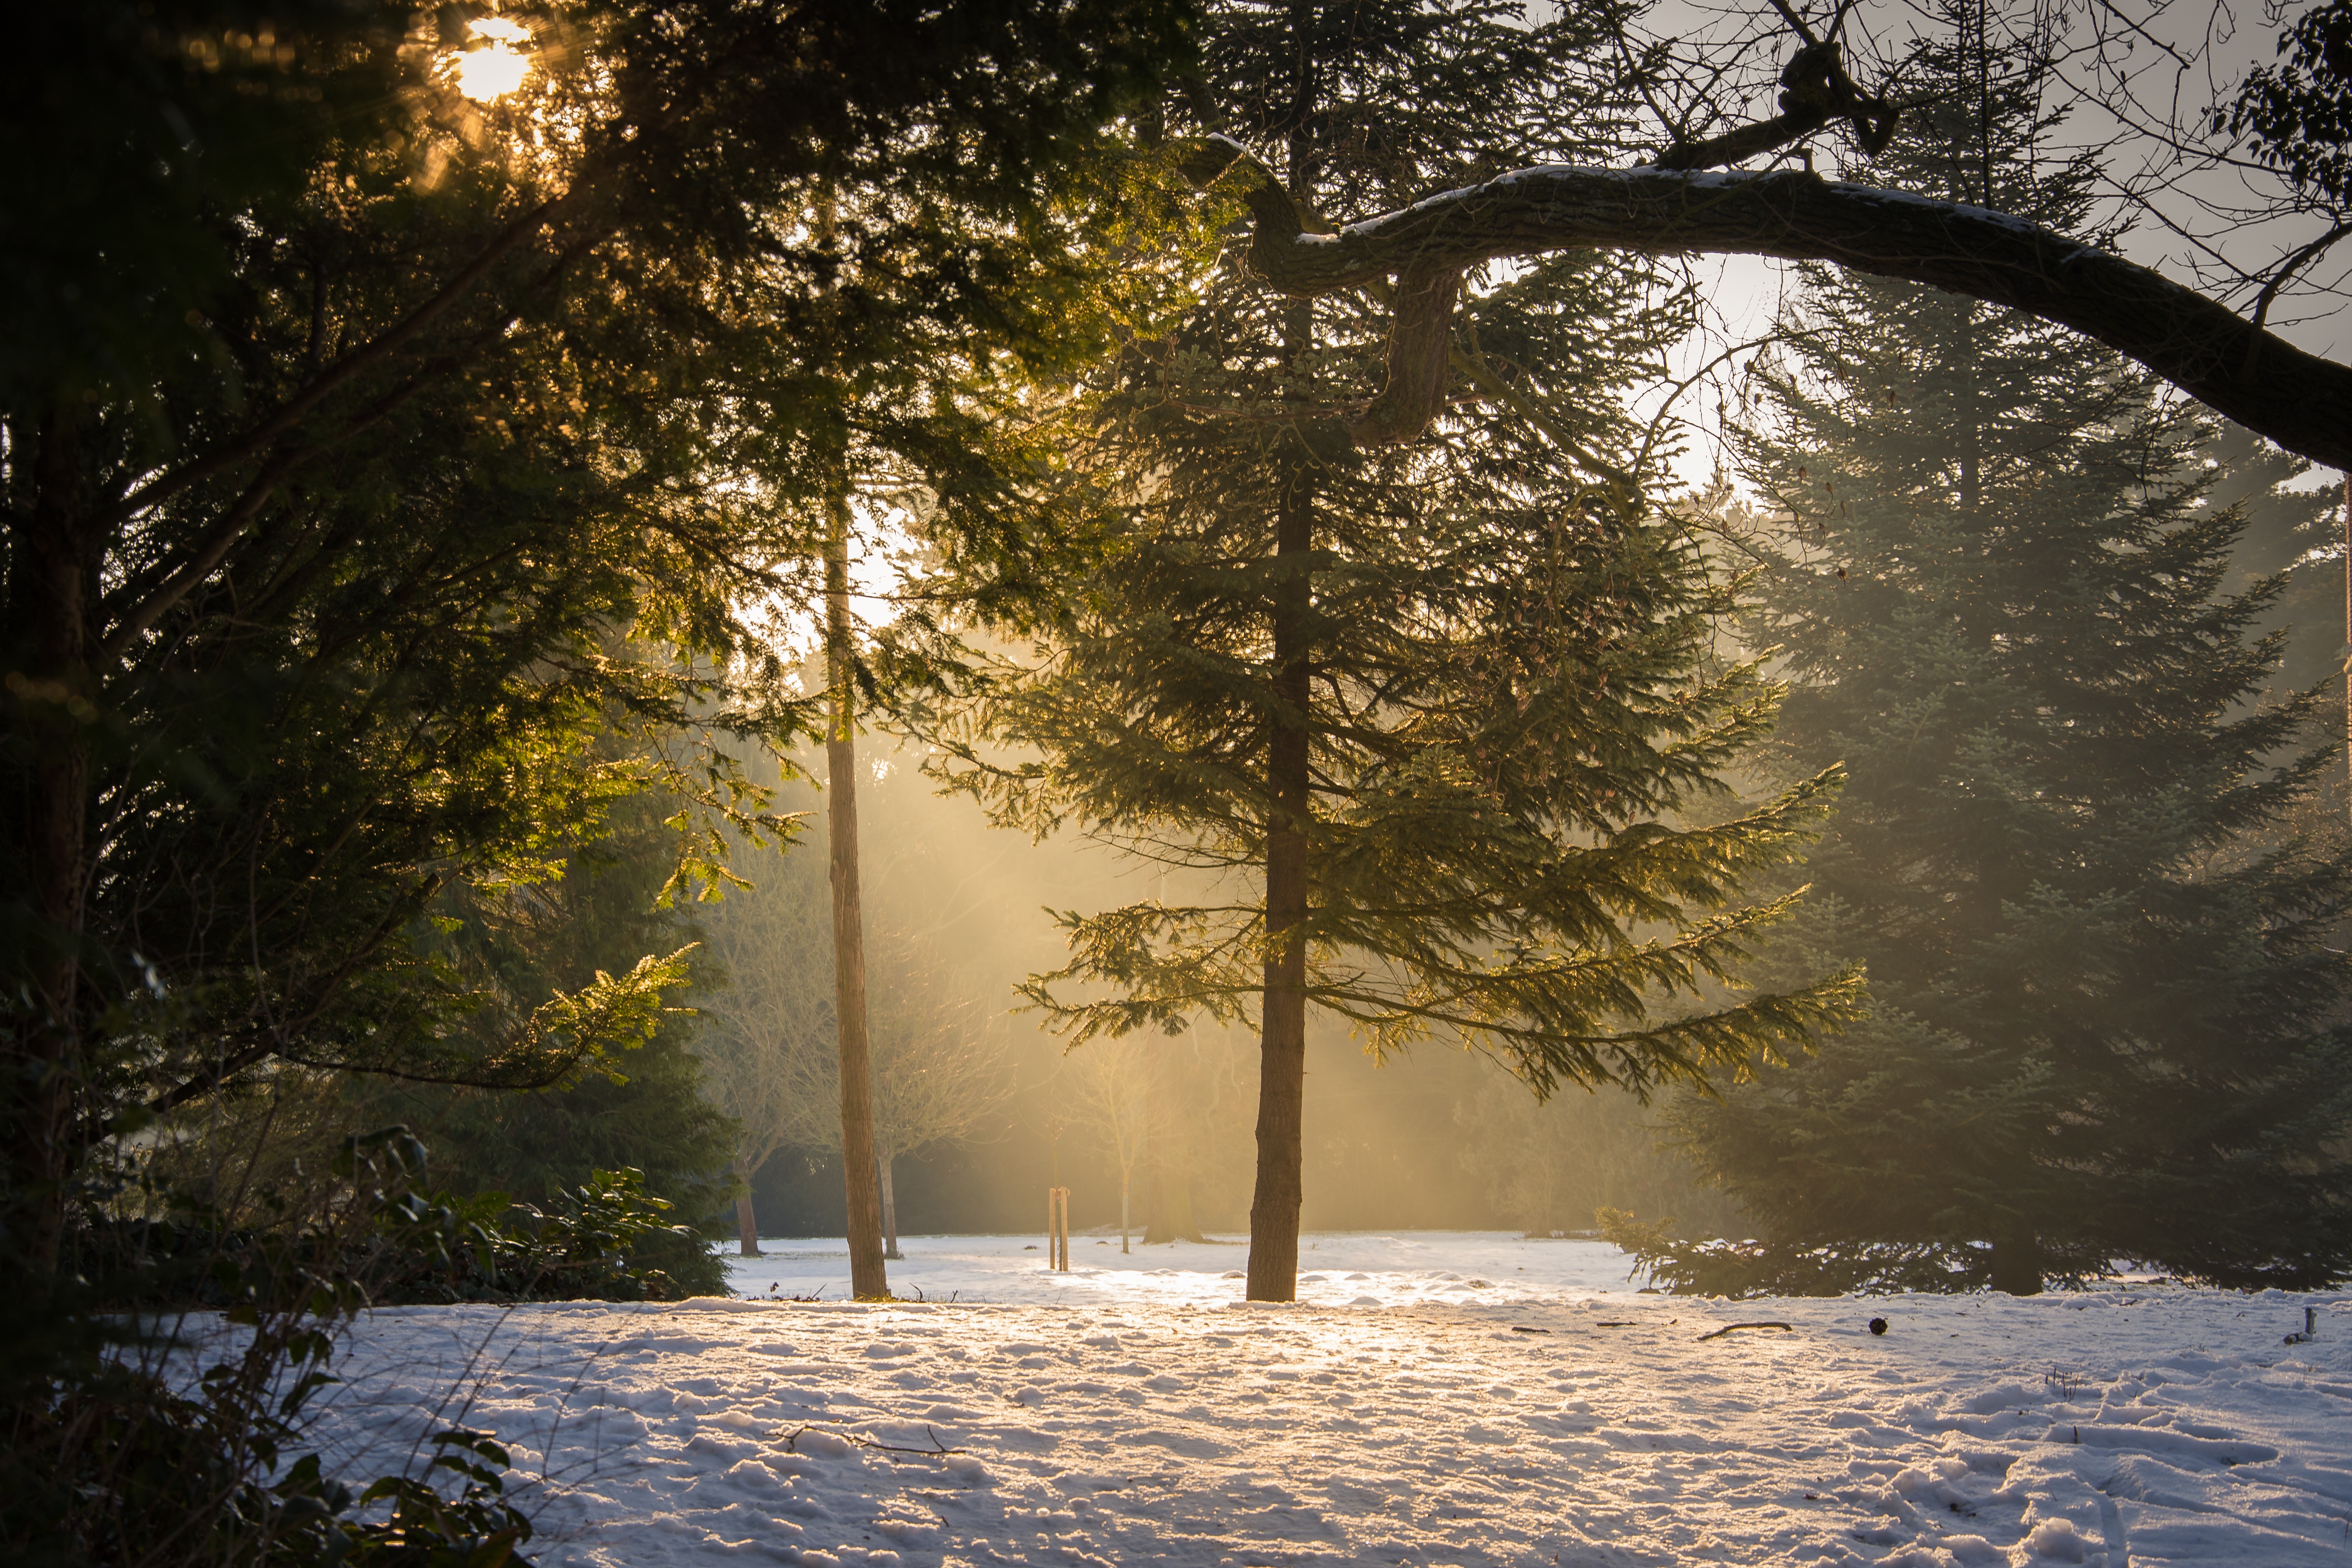
tree, water, nature, forest, branch, snow, winter, light, sun, fog, sunlight, morning, leaf, evening, reflection, autumn, weather, haze, season, woodland, wintry, winter forest, sunbeam, glade, atmospheric phenomenon, woody plant, landscape photography